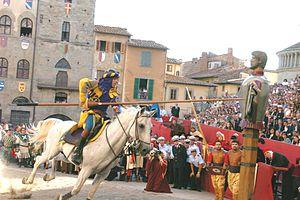
La Giostra del Saracino, est une reconstitution historique médiévale majeure en Toscane. Elle se déroule à Arezzo l’avant-dernier samedi de juin et le premier dimanche de septembre.